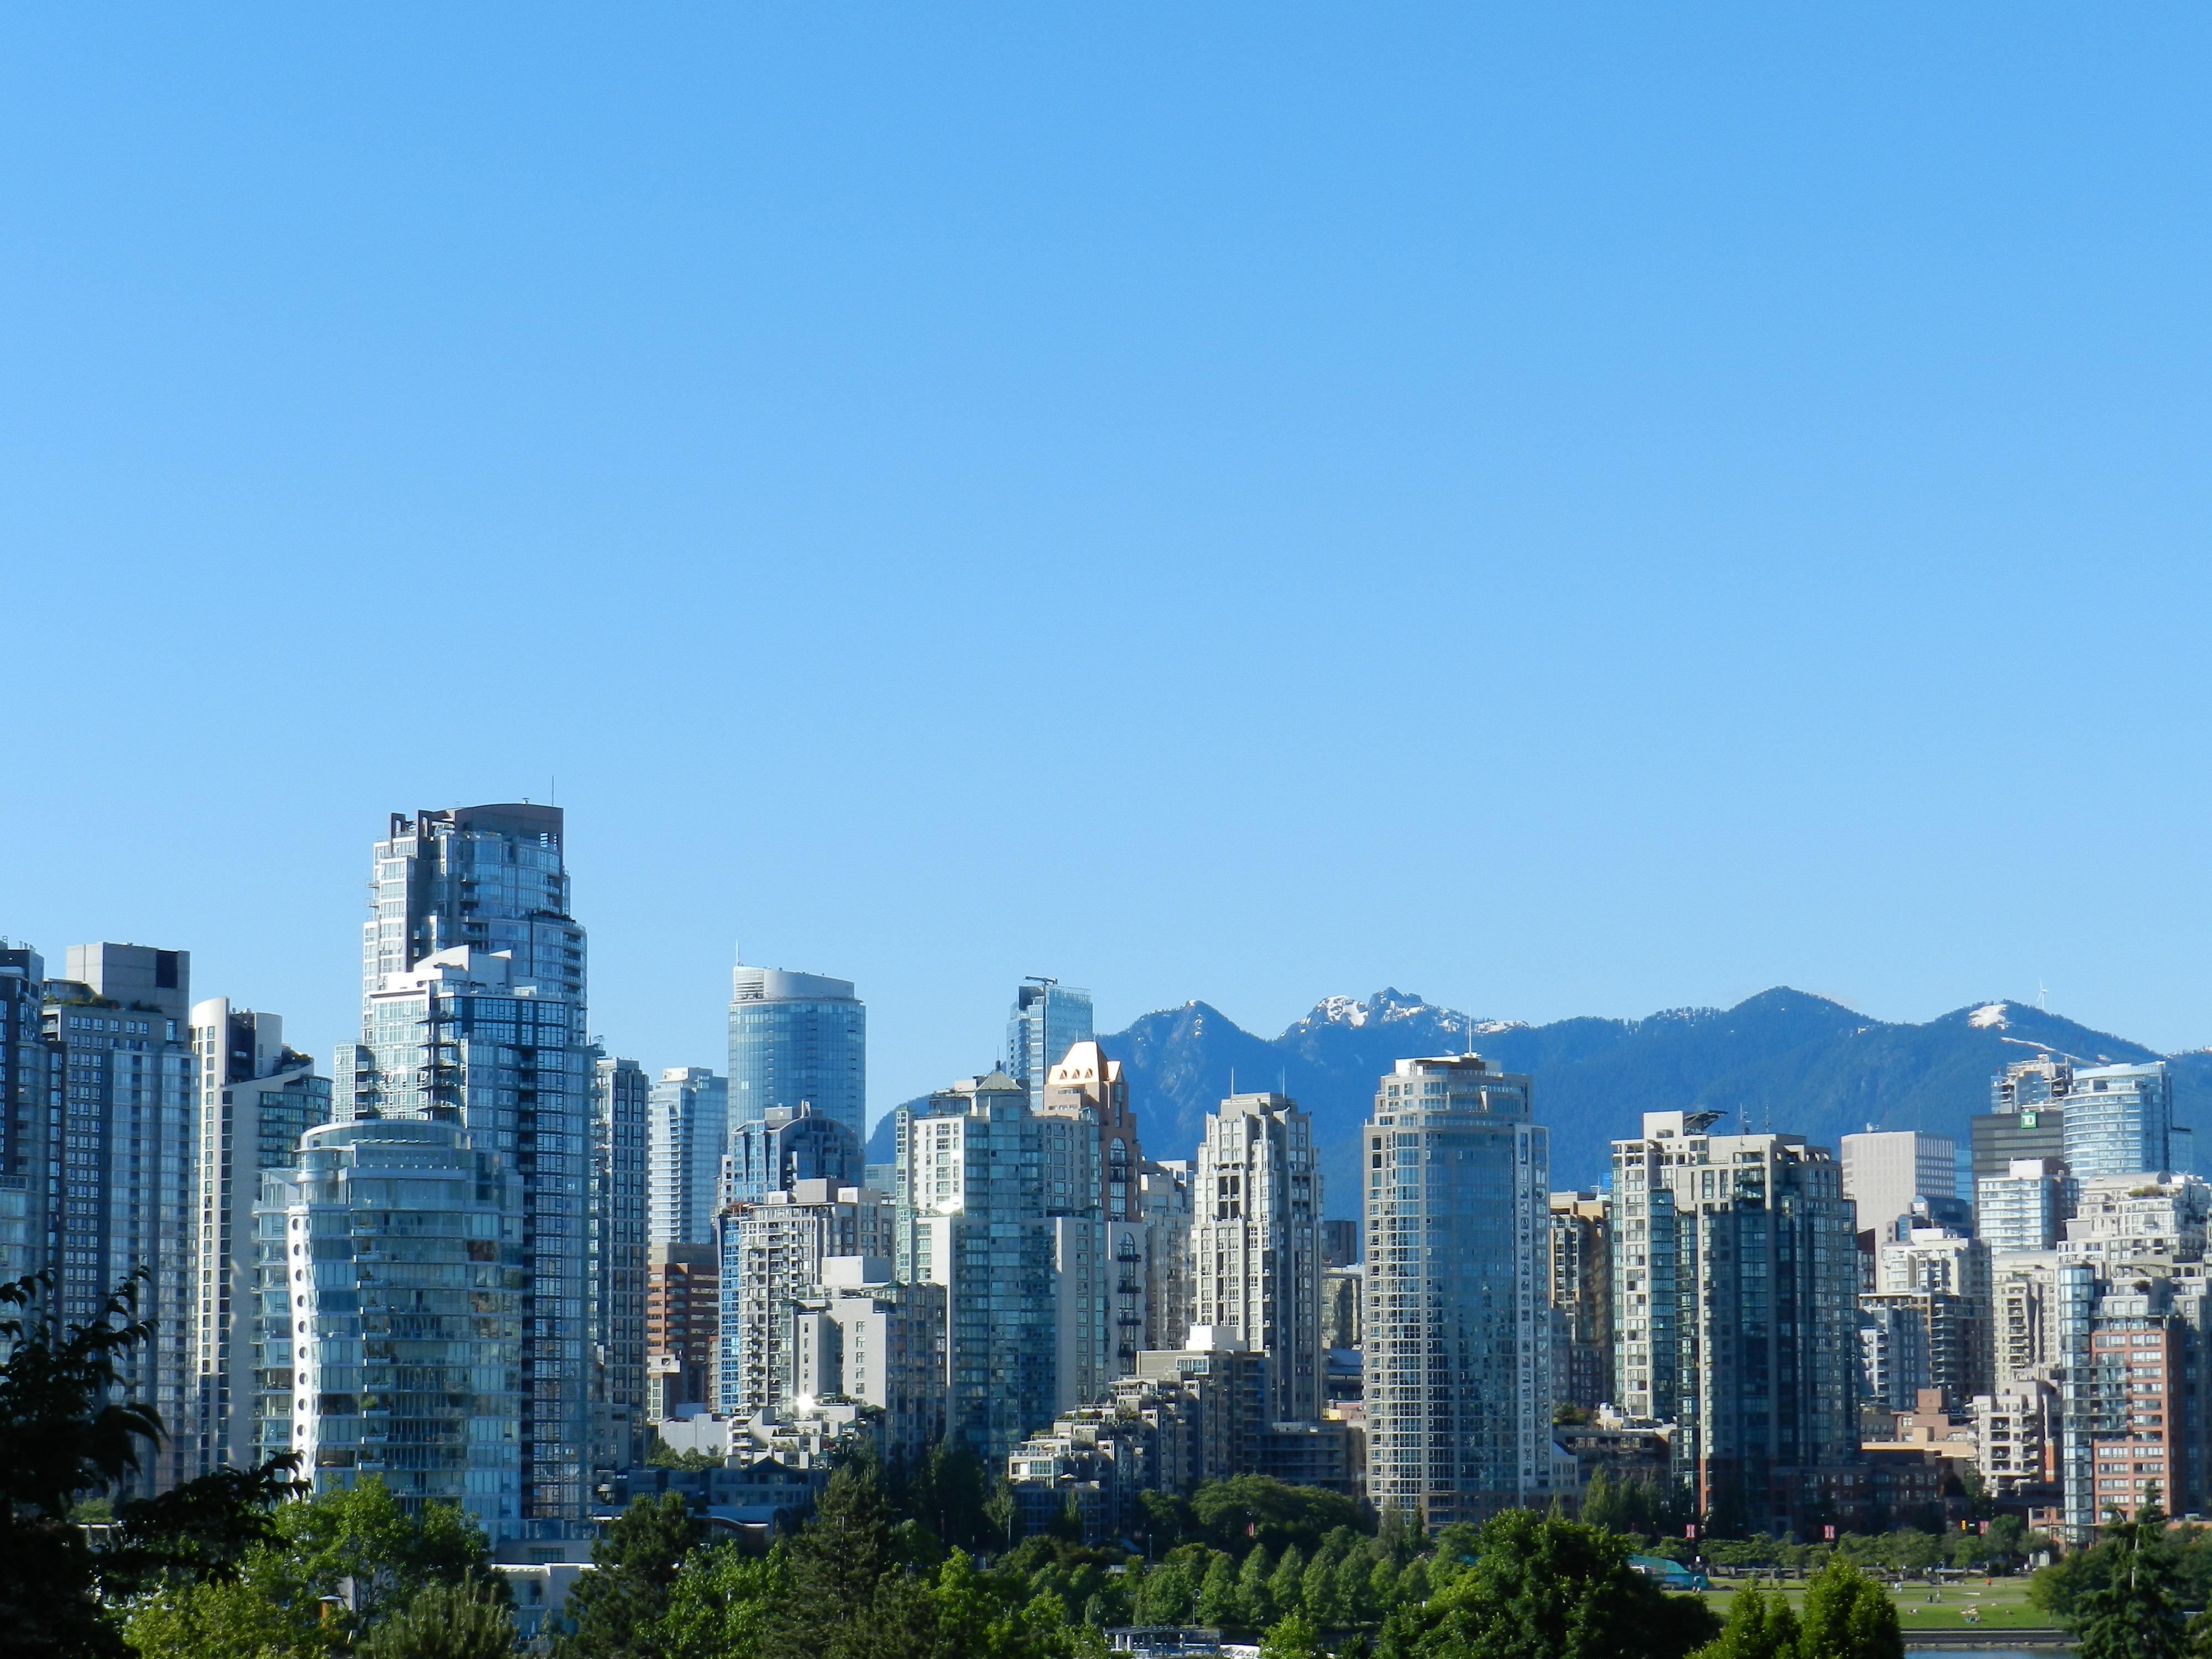
horizon, skyline, city, skyscraper, cityscape, panorama, downtown, construction, community, vancouver, business, tower block, height, district, skyscrapers, buildings, canada, apartments, commerce, development, crowded, metropolis, neighbourhood, british columbia, overpopulation, residential area, geographical feature, human settlement, metropolitan area